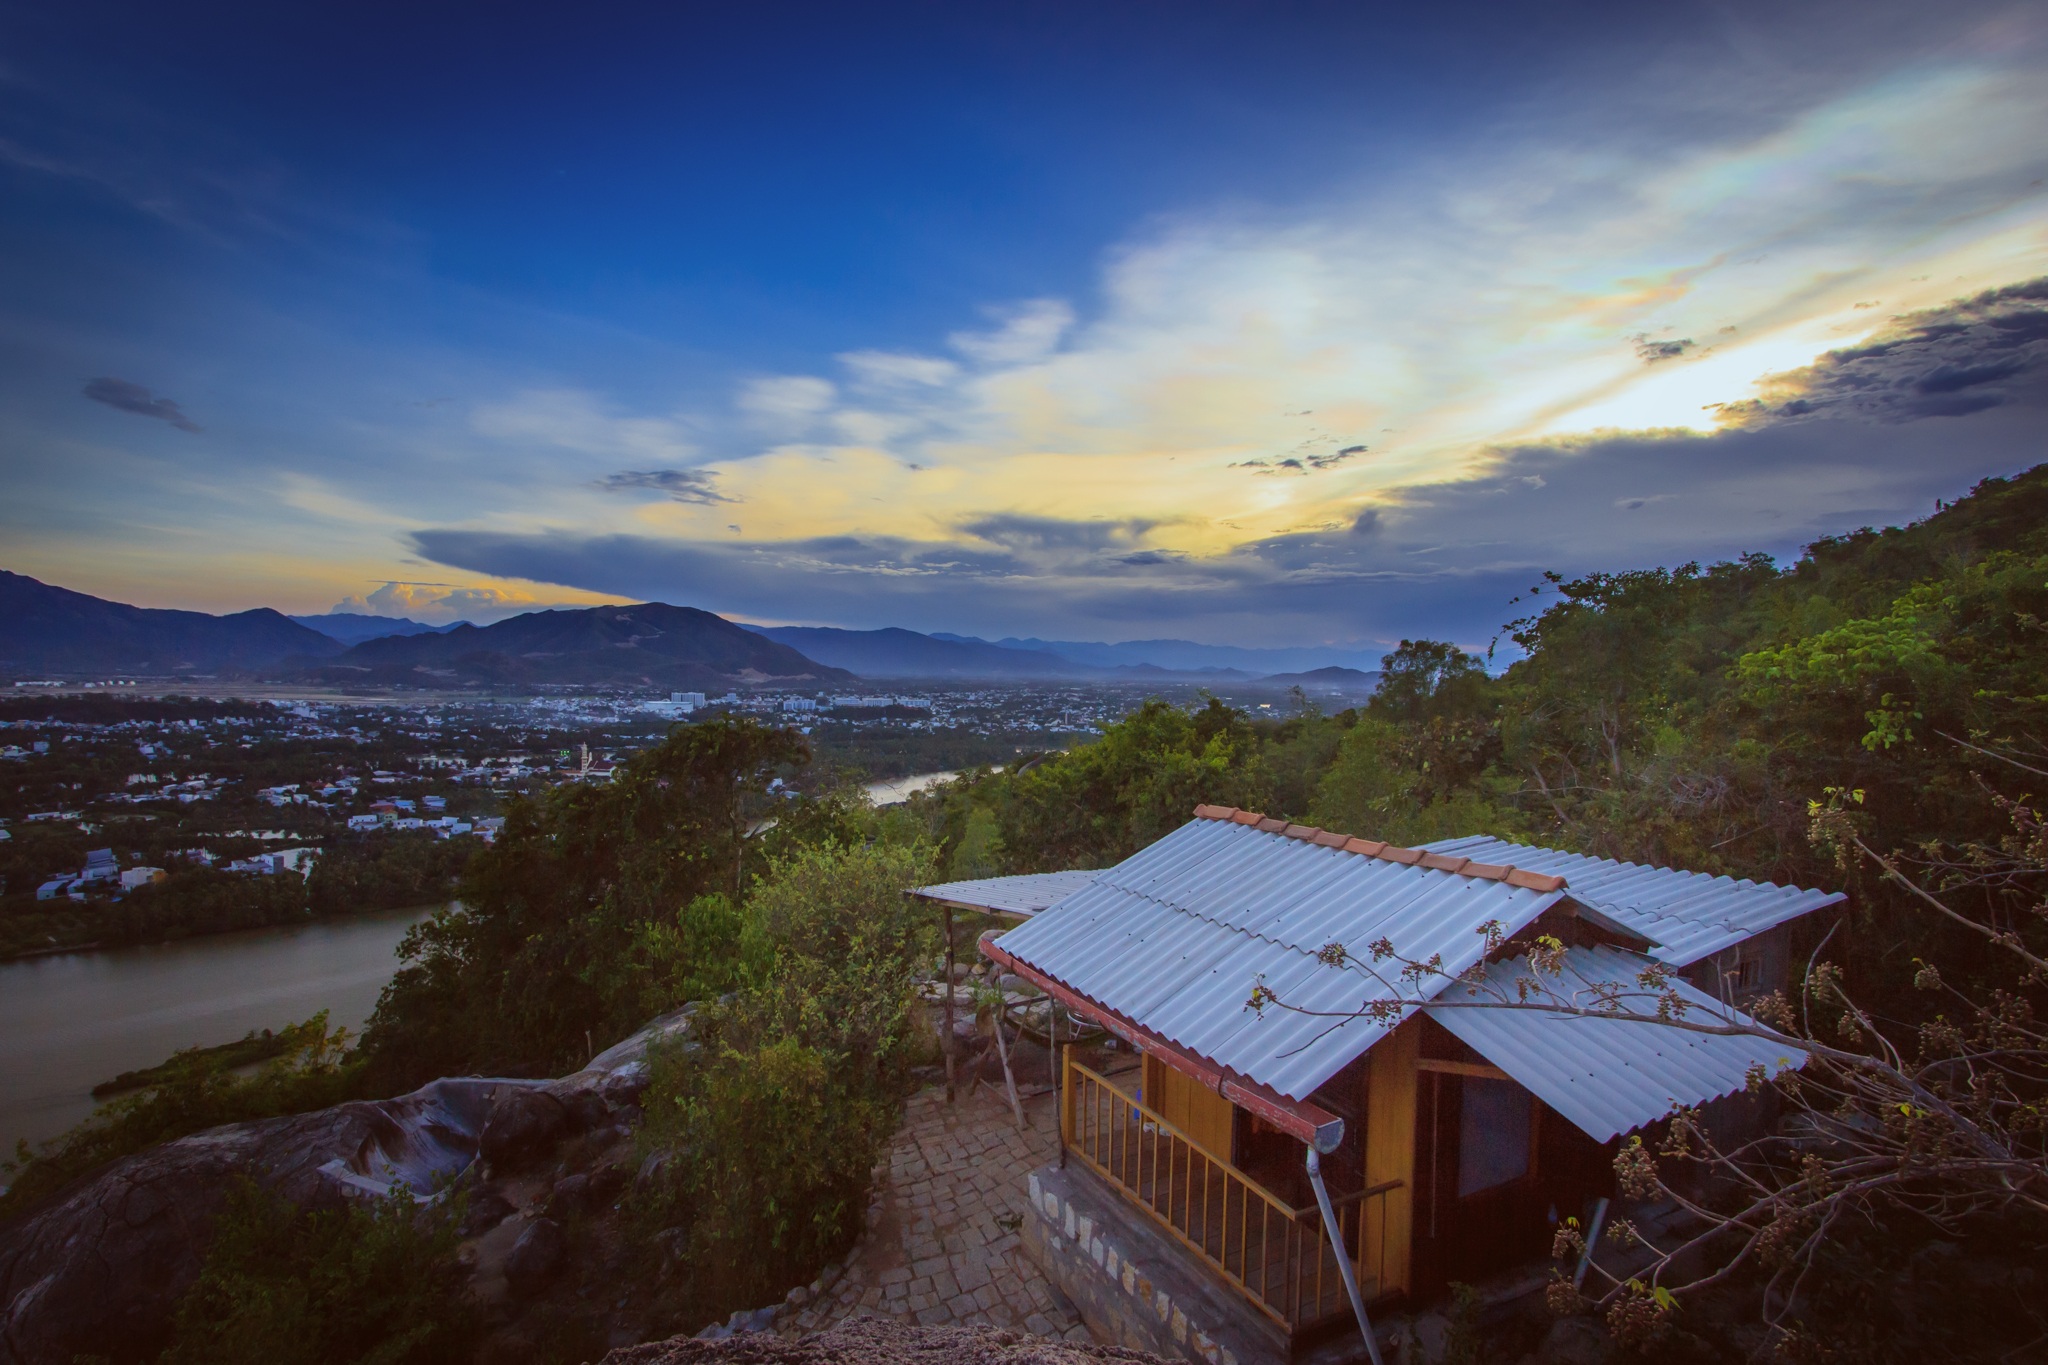
landscape, sea, coast, nature, wilderness, mountain, cloud, sky, sunrise, sunset, sunlight, morning, hill, dawn, city, home, mountain range, male, dusk, evening, two, highland, page, write, alps, st, loch, sour, rural area, landform, oh, mountainous landforms